Bruno Möhring

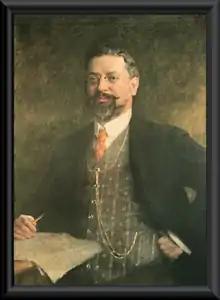
Portrait by an unknown artist (1905)

Bruno Möhring (11 December 1863 – 25/26 March 1929) was a German architect, urban planner, designer and a professor in Berlin. He was one of the most important architects of the Jugendstil style in Germany. He received his education at the Technische Hochschule in Charlottenburg.